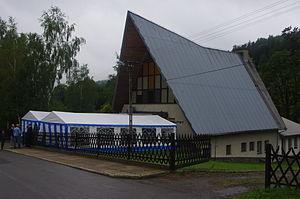
Puławy est une localité polonaise de la gmina de Rymanów, située dans le powiat de Krosno en voïvodie des Basses-Carpates.